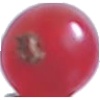
Label: Redcurrant 1